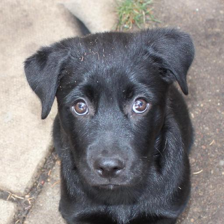
Label: animals